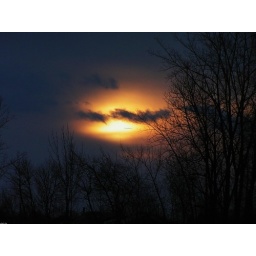
Coming home in front of the terminal I parked and I had wait for the cloud to go down in the middle